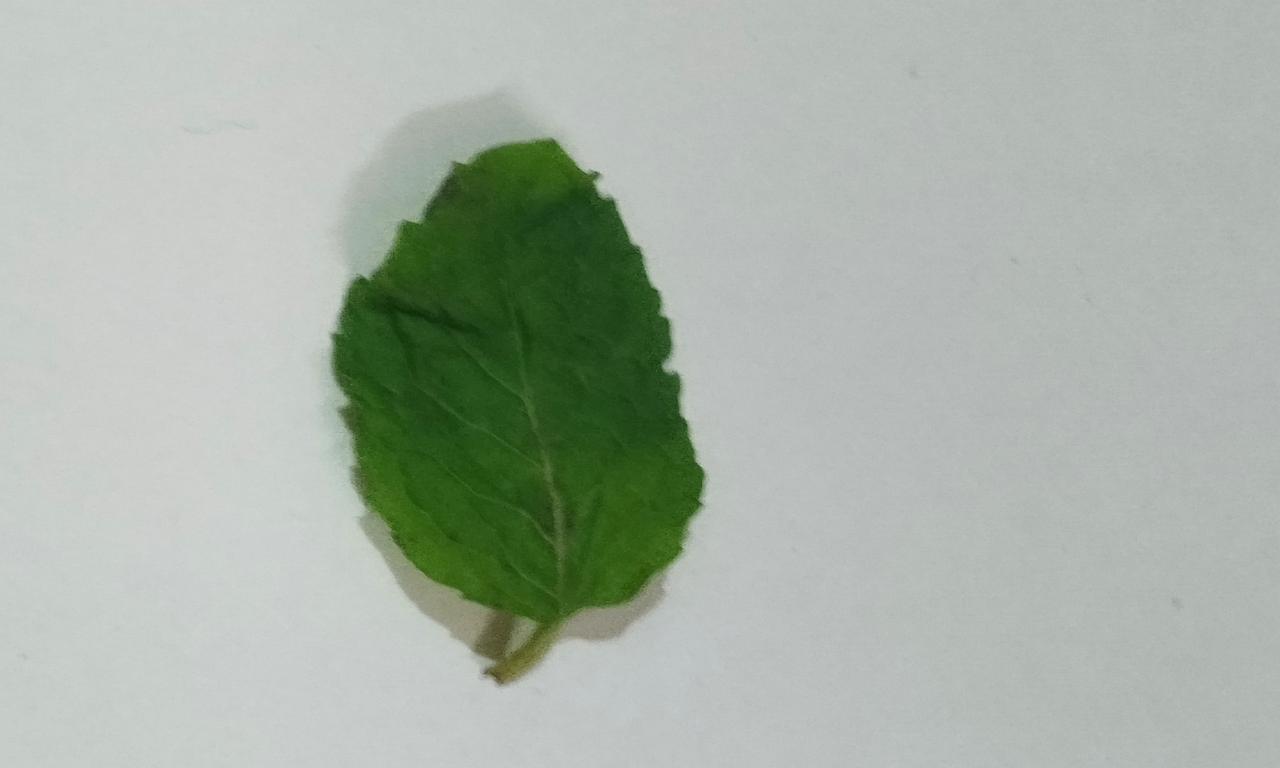
Label: Fresh